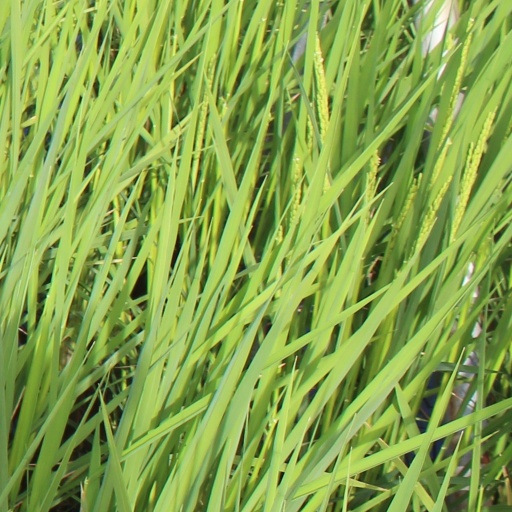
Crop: rice